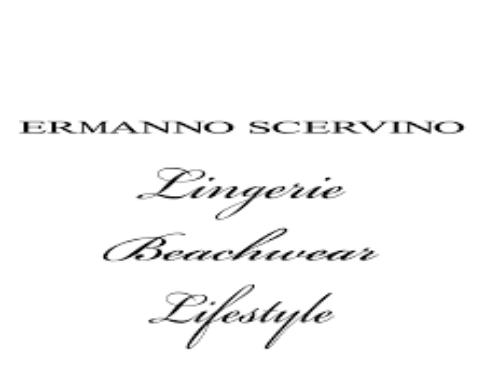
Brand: Ermanno Scervino
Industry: Clothes